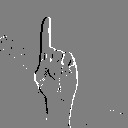
ASL letter: z